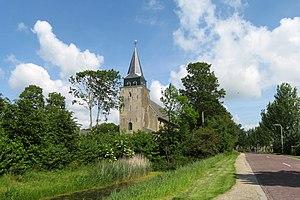
Achlum est un village de la commune néerlandaise de Waadhoeke, dans la province de Frise.